Northampton, Massachusetts

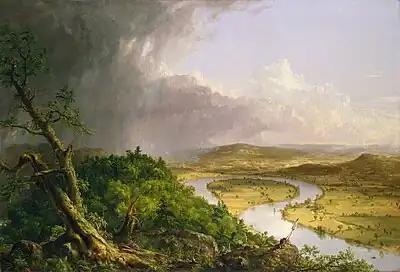
"The Oxbow" (1836) by Thomas Cole

Northampton hosted its own witch trials in the 1700s, although no alleged witches were executed.